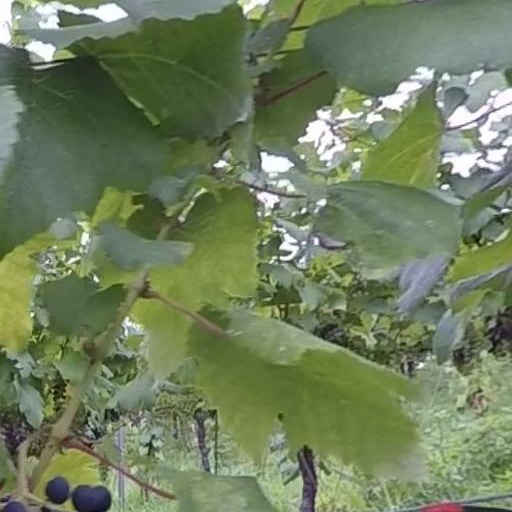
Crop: grape